Ancistrocladus tectorius

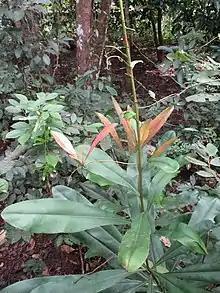
Climbing "A. tectorius" showing tendrils

These are palaeotropical, climbing, twining plants or lianas, found in lowland to sub-montane, wet evergreen to seasonal tropical forests in valleys and on slopes from sea level to 1600 m. Good specimens can be found in Đồng Nai Province, where leaves are used as roofing material (implied in the Vietnamese name) and a traditional haemostatic by minority Ma people.